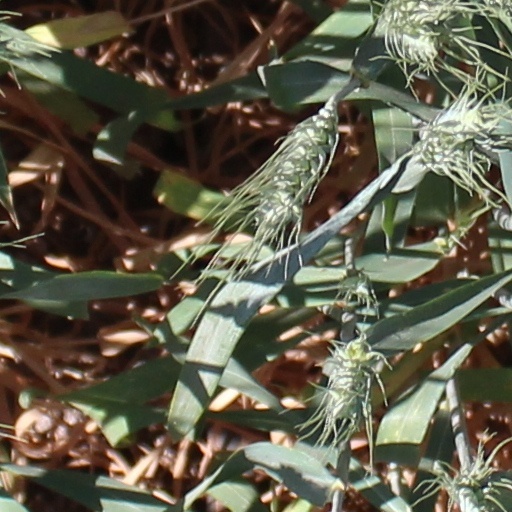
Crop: wheat